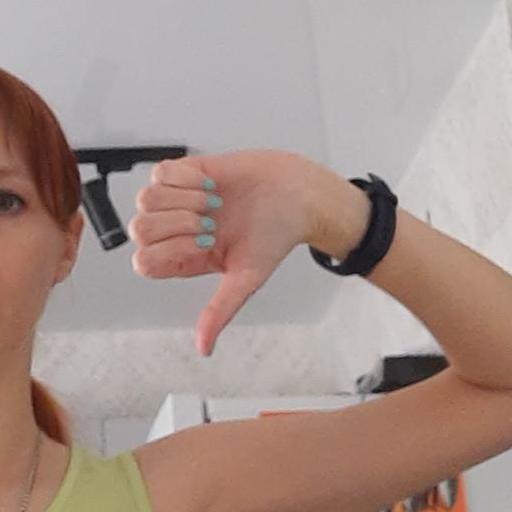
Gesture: dislike